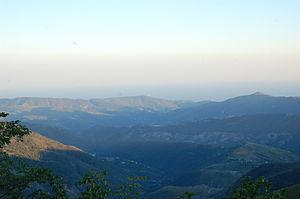
Vue depuis ""La Cabanette"", à l'entrée de Peïra-Cava"
Le Rallye Monte-Carlo 1973, disputé du 19 au 26 janvier 1973, est la première manche du championnat du monde des rallyes 1973. C'est la toute première épreuve du championnat du monde des rallyes, inauguré en 1973.
Lucéram [lyseʁam] est une commune française située dans le département des Alpes-Maritimes en région Provence-Alpes-Côte d'Azur. Ses habitants sont appelés les Lucéramois.
Peïra-Cava est un village dépendant de la commune de Lucéram, situé dans le département des Alpes-Maritimes et la région Provence-Alpes-Côte d'Azur. Première station de sports d'hiver du département, Peïra-Cava a joui d'une renommée internationale au début du XXᵉ siècle, en témoigne la liste des personnages célèbres ayant séjourné dans la station.